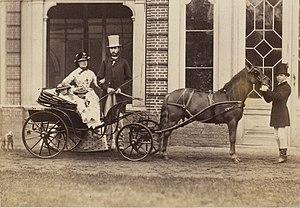
Louise Marie Amélie de Belgique, princesse de Saxe-Cobourg et Gotha et duchesse de Saxe est une princesse de Belgique.
Marie-Henriette de Habsbourg-Lorraine, née à Pest, alors ville de l'Empire d'Autriche le 23 août 1836, et morte à Spa le 19 septembre 1902, est la fille de l'archiduc-comte palatin de Hongrie Joseph d'Autriche et de Dorothée de Wurtemberg. Archiduchesse d'Autriche et princesse palatine de Hongrie, elle épouse en 1853 Léopold de Saxe-Cobourg, duc de Brabant, prince de Belgique, duc de Saxe et devient, en 1865, après l'accession de ce dernier au trône sous le nom de Léopold II, la deuxième reine consort des Belges.